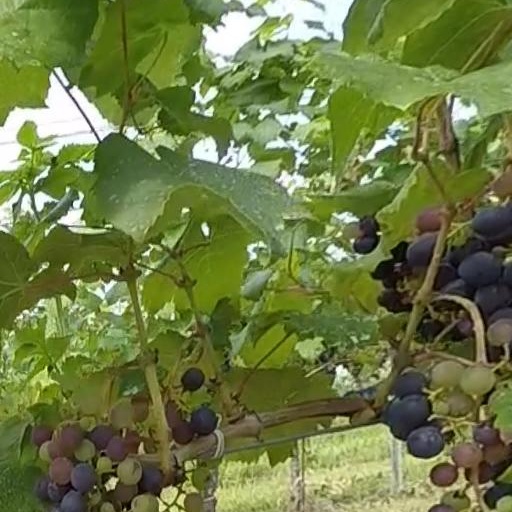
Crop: grape